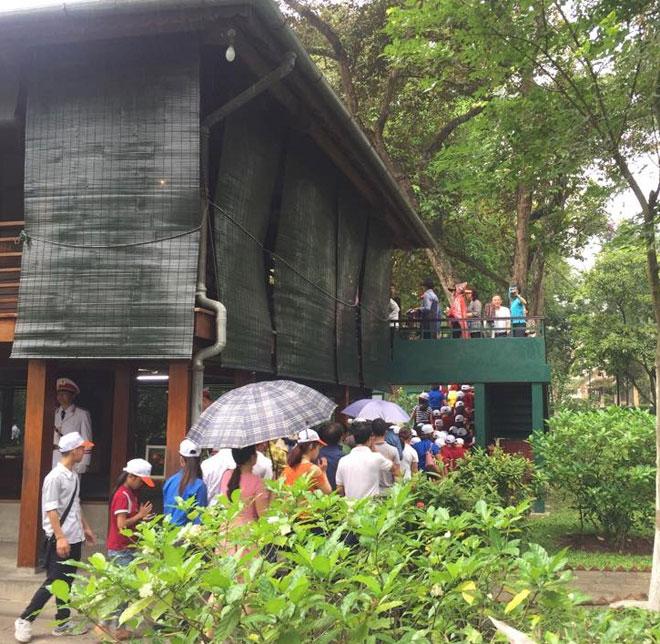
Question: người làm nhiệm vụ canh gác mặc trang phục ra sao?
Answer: người làm nhiệm vụ canh gác mặc bộ quân phục màu trắng